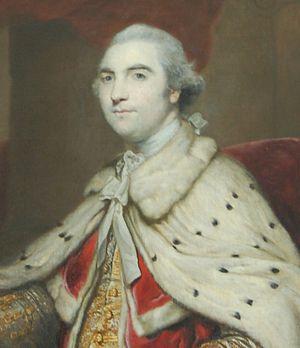
Le secrétaire d'État aux Affaires, à l'Innovation et aux Compétences est le membre du gouvernement britannique placé à la tête du département des Affaires, de l'Innovation et des Compétences.
William Petty FitzMaurice, homme d'État britannique, est connu sous le nom de comte Shelburne de 1761 à 1784, date à laquelle il est fait marquis de Lansdowne, transmis par son épouse Sophia Carteret, fille de John Carteret, 2ᵉ comte Granville, par héritage de la famille Granville.
Joseph Priestley est né le 13 mars 1733 à Birstall, dans le West Yorkshire, et mort le 6 février 1804 à Northumberland, en Pennsylvanie, est un théologien, pasteur dissident, philosophe naturel, pédagogue et théoricien de la politique anglais qui publia plus de cent cinquante ouvrages. Connu pour ses travaux de chimiste et de physicien, on lui attribue généralement la découverte de l'oxygène qu'il a isolé dans son état gazeux. C'est en 1774 que Priestley produisit pour la première fois de l'oxygène. Cependant, en tant que partisan de la théorie phlogistique, il nomma ce nouveau gaz « air déphlogistiqué », et ne se rendit pas compte de l'importance de sa découverte. Carl Wilhelm Scheele, lui aussi partisan du phlogistique, revendiqua la découverte de l'« oxygène », mais il devait revenir au chimiste français Antoine Lavoisier, père de la chimie moderne et démystificateur de la théorie du phlogistique, d’identifier le nouveau gaz par son poids spécifique et de donner à l'oxygène son nom.